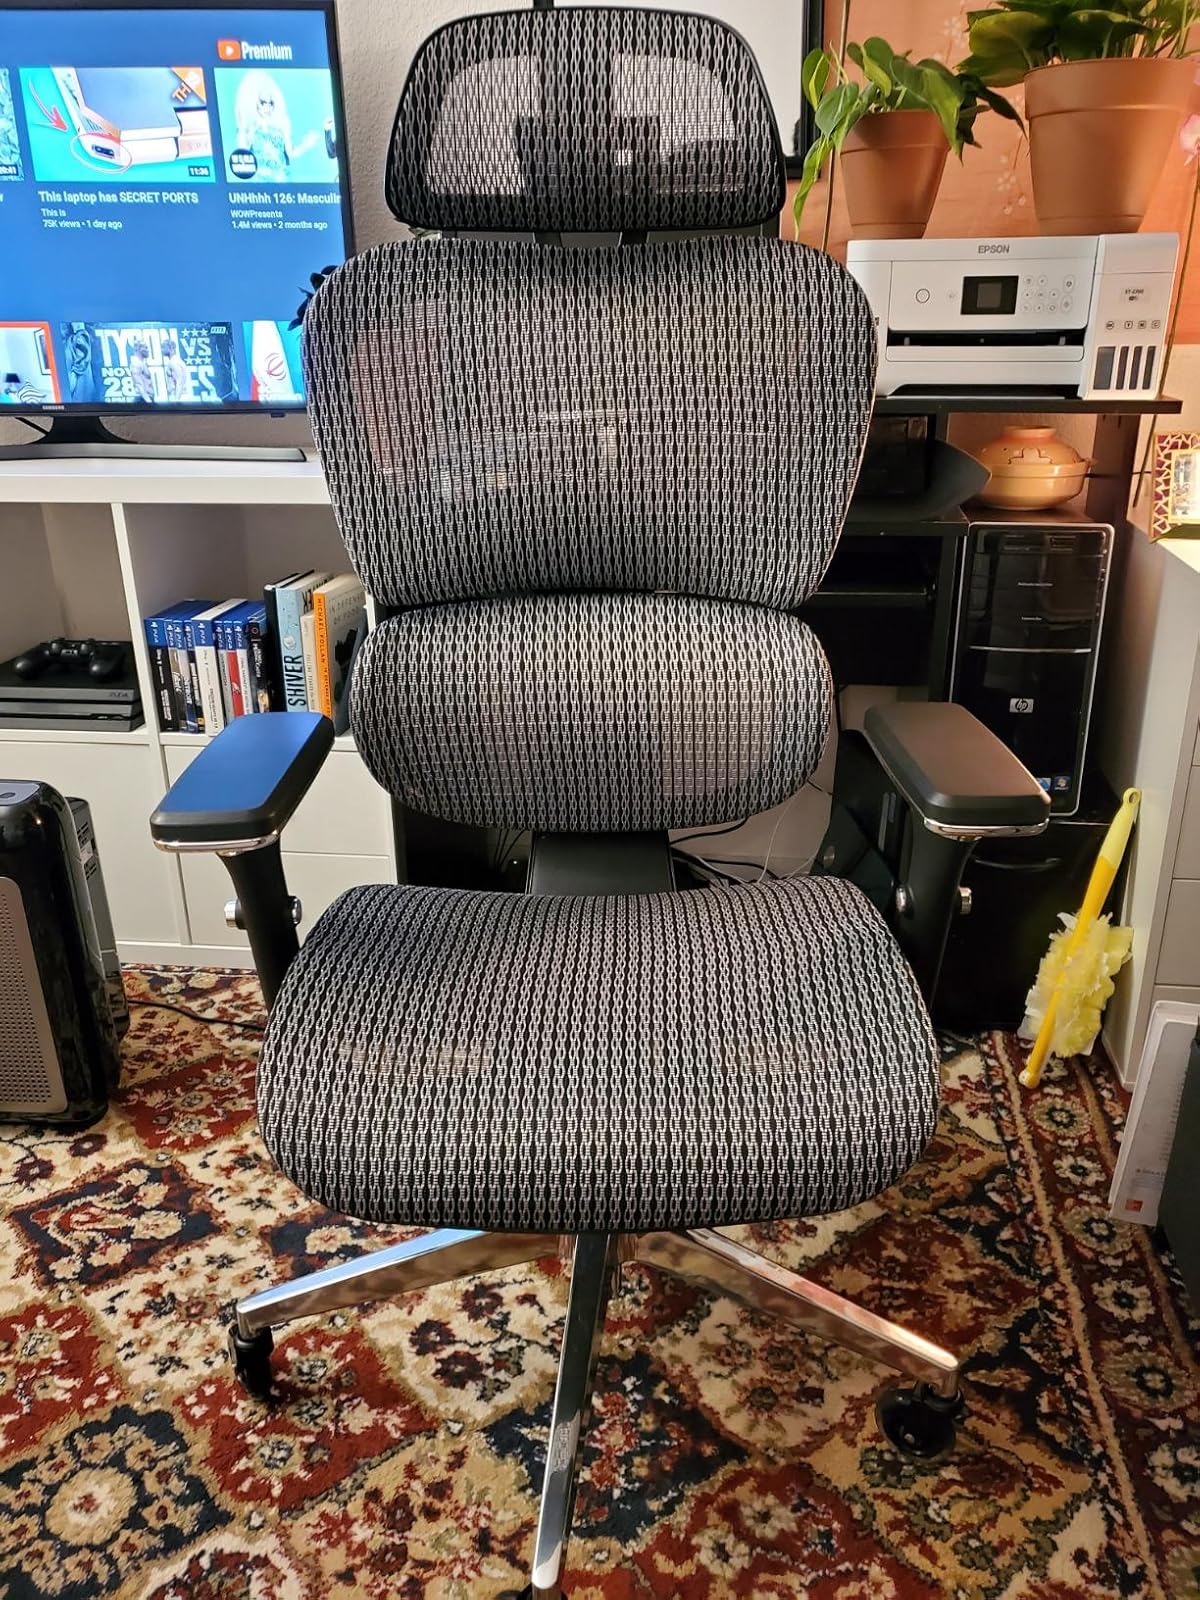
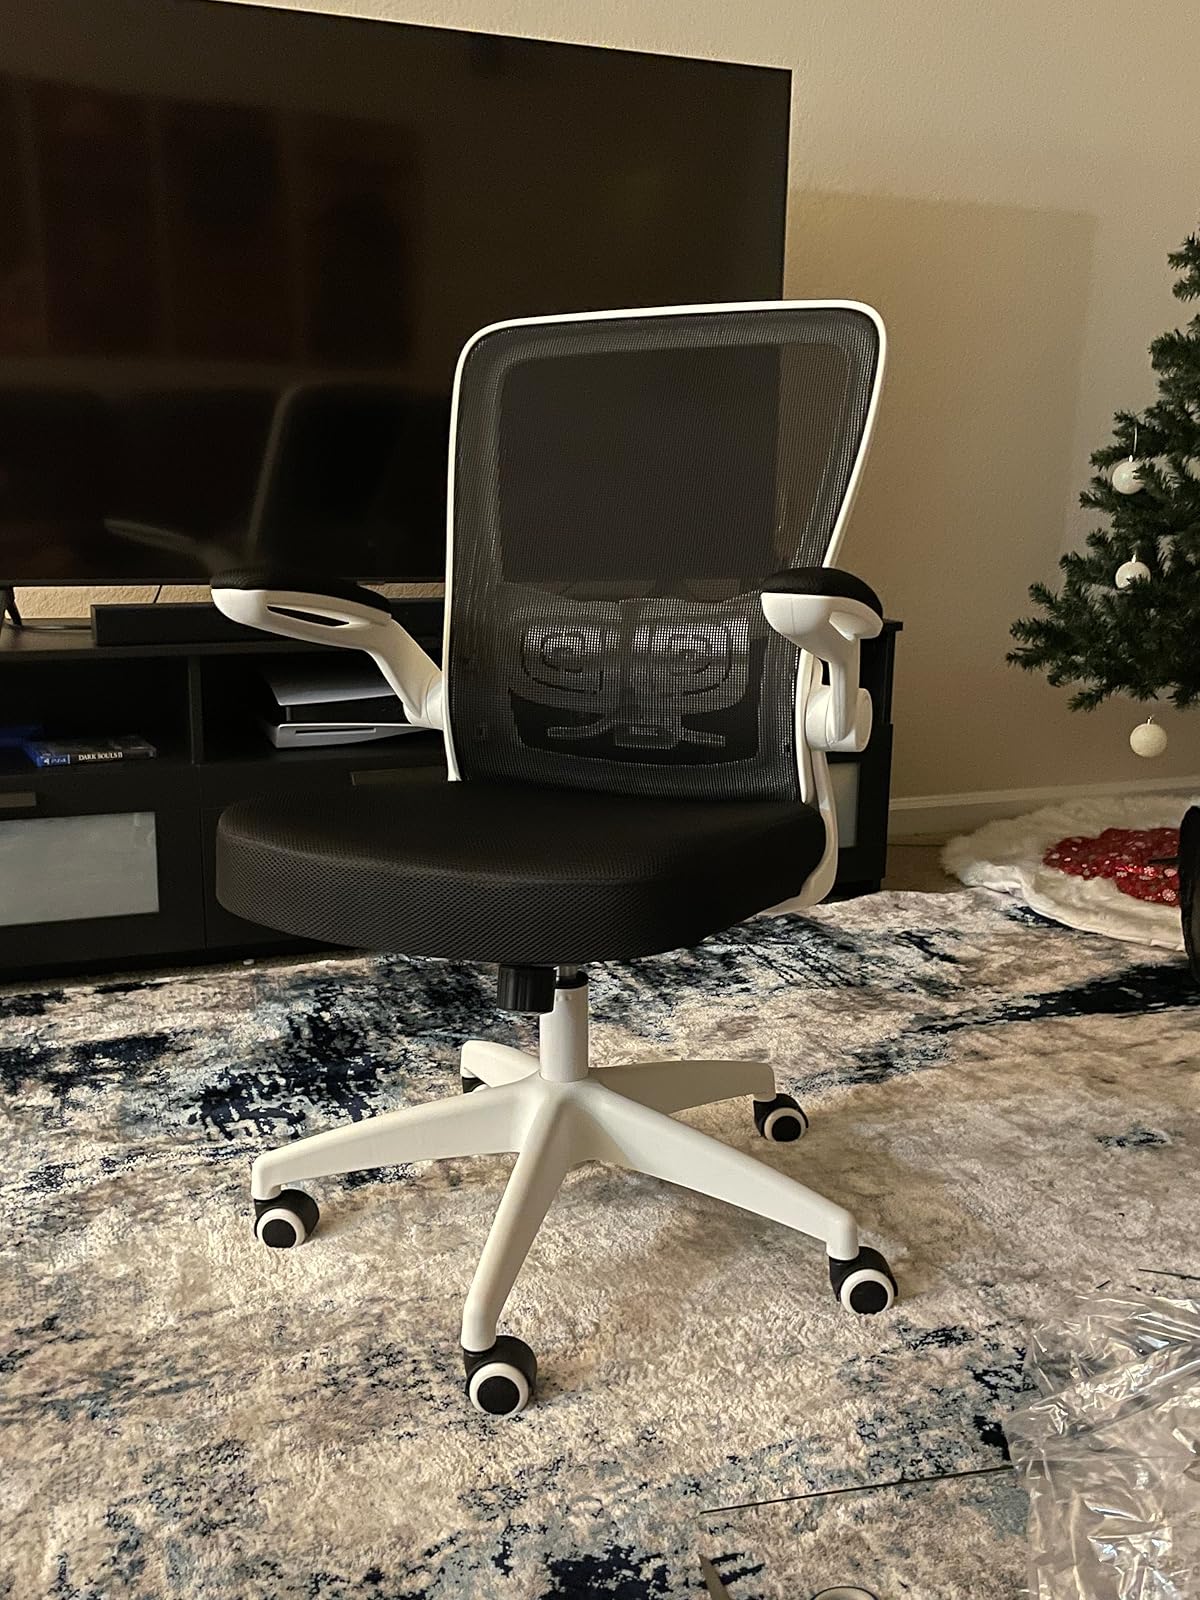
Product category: items_chair
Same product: no